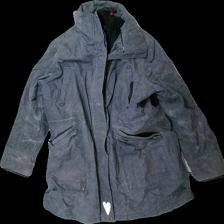
View: front
Type: Winter jacket
Category: Ladies
Brand: Not in the list
Brand text on label: First B
Colors: Grey
Material: unknown
Pattern: Checkered print
Cut: Regular
Size: 48
Season: Winter
Price range: <50
Recommended usage: Export
Description: grey checkered jacket
Comment: washed out